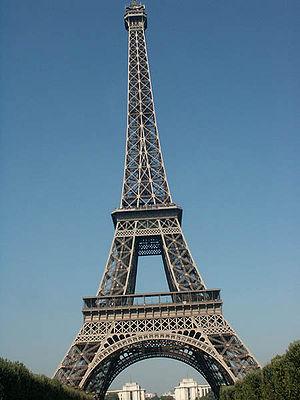
Cet article recense les Monuments et sites de Paris.